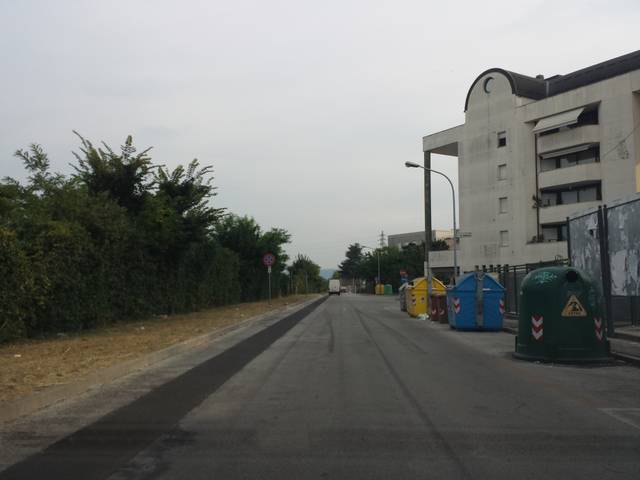
Region: Italy
Coordinates: 45.559, 11.567